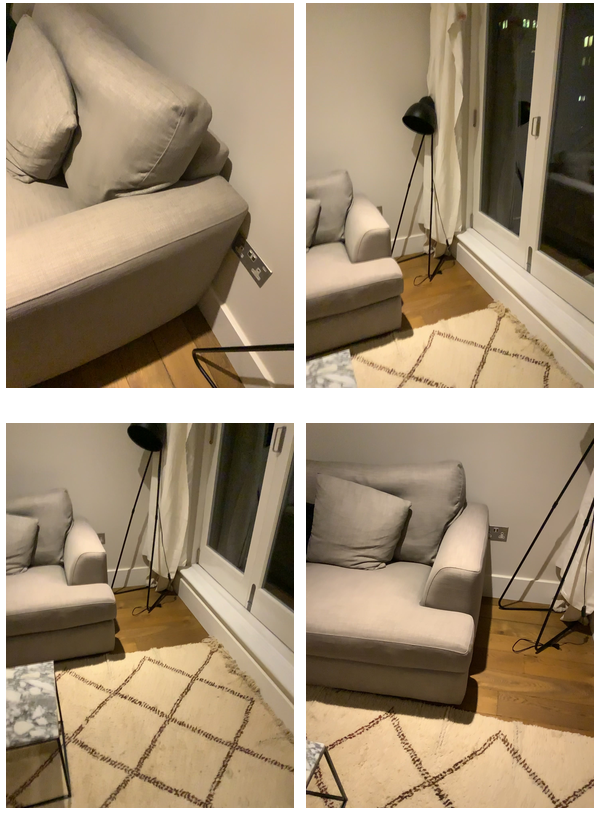Task instruction: Power on the lamp.
Answer: {"task_instruction": "Power on the lamp.", "nodes": ["power strip / electric outlet", "lamp"], "edges": [{"functional_relationship": "providepower", "object1": "power strip / electric outlet", "object2": "lamp", "spatial_relations": ["lower_than", "behind"], "is_touching": false}], "action_type": "insert", "function_type": "power_supply"}